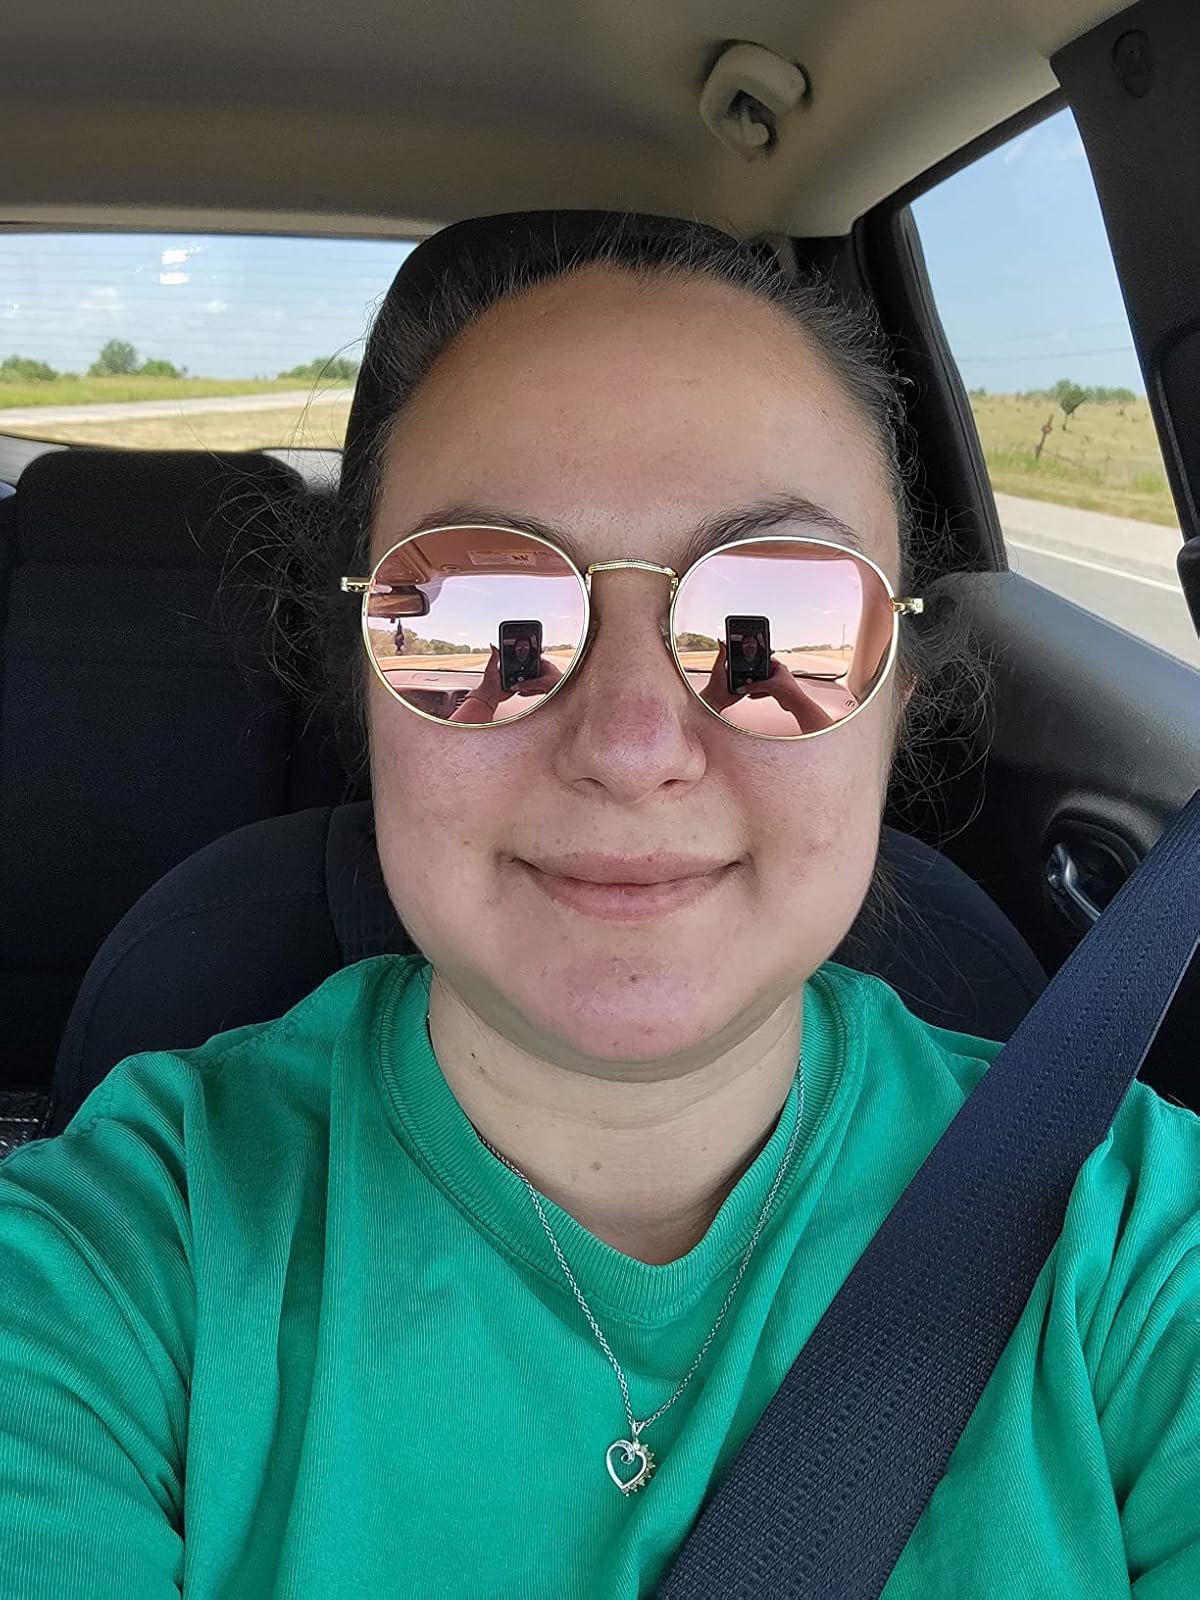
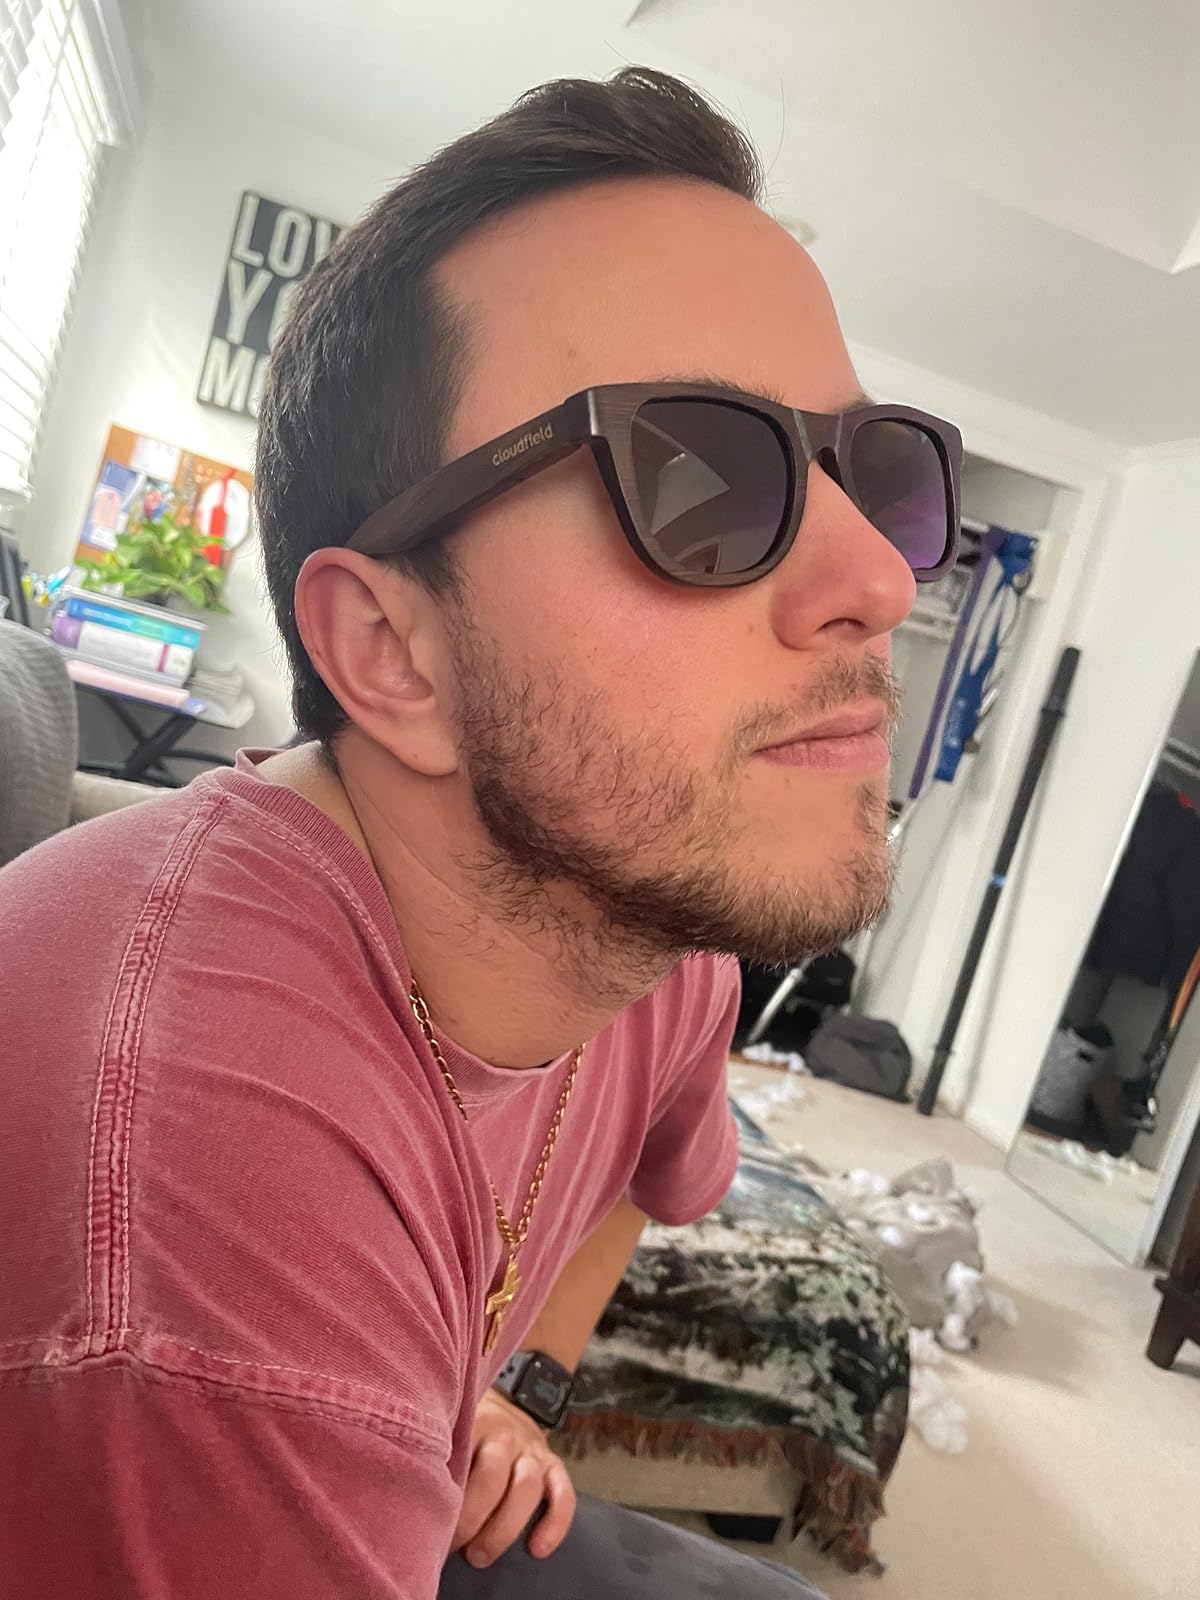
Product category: accessories_sunglasses
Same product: no